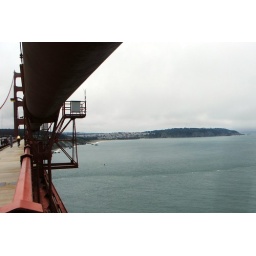
We went over the bridge by bike ...